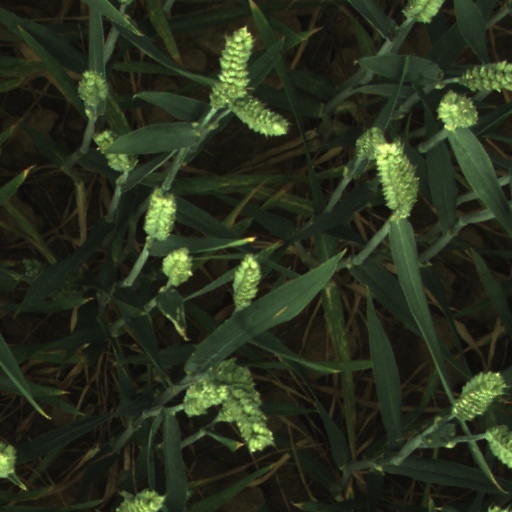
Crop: wheat